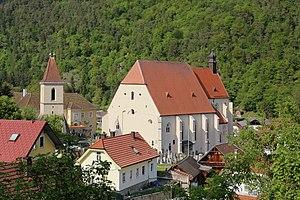
Weiten est une commune autrichienne du district de Melk en Basse-Autriche.